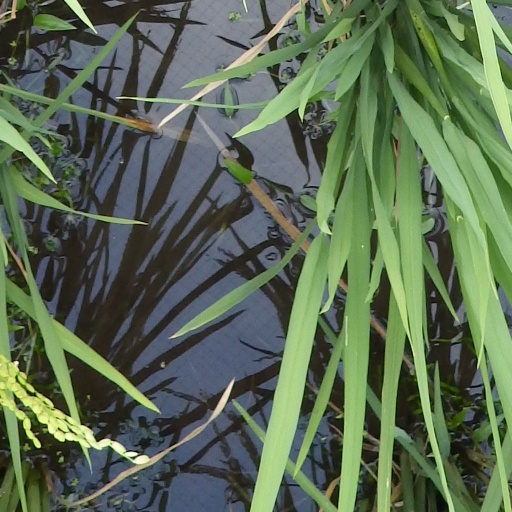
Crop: rice